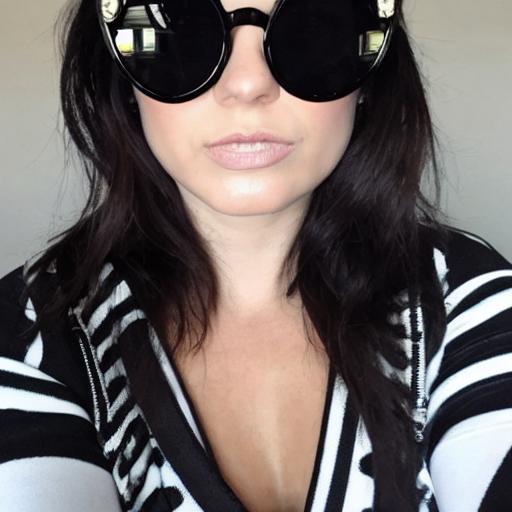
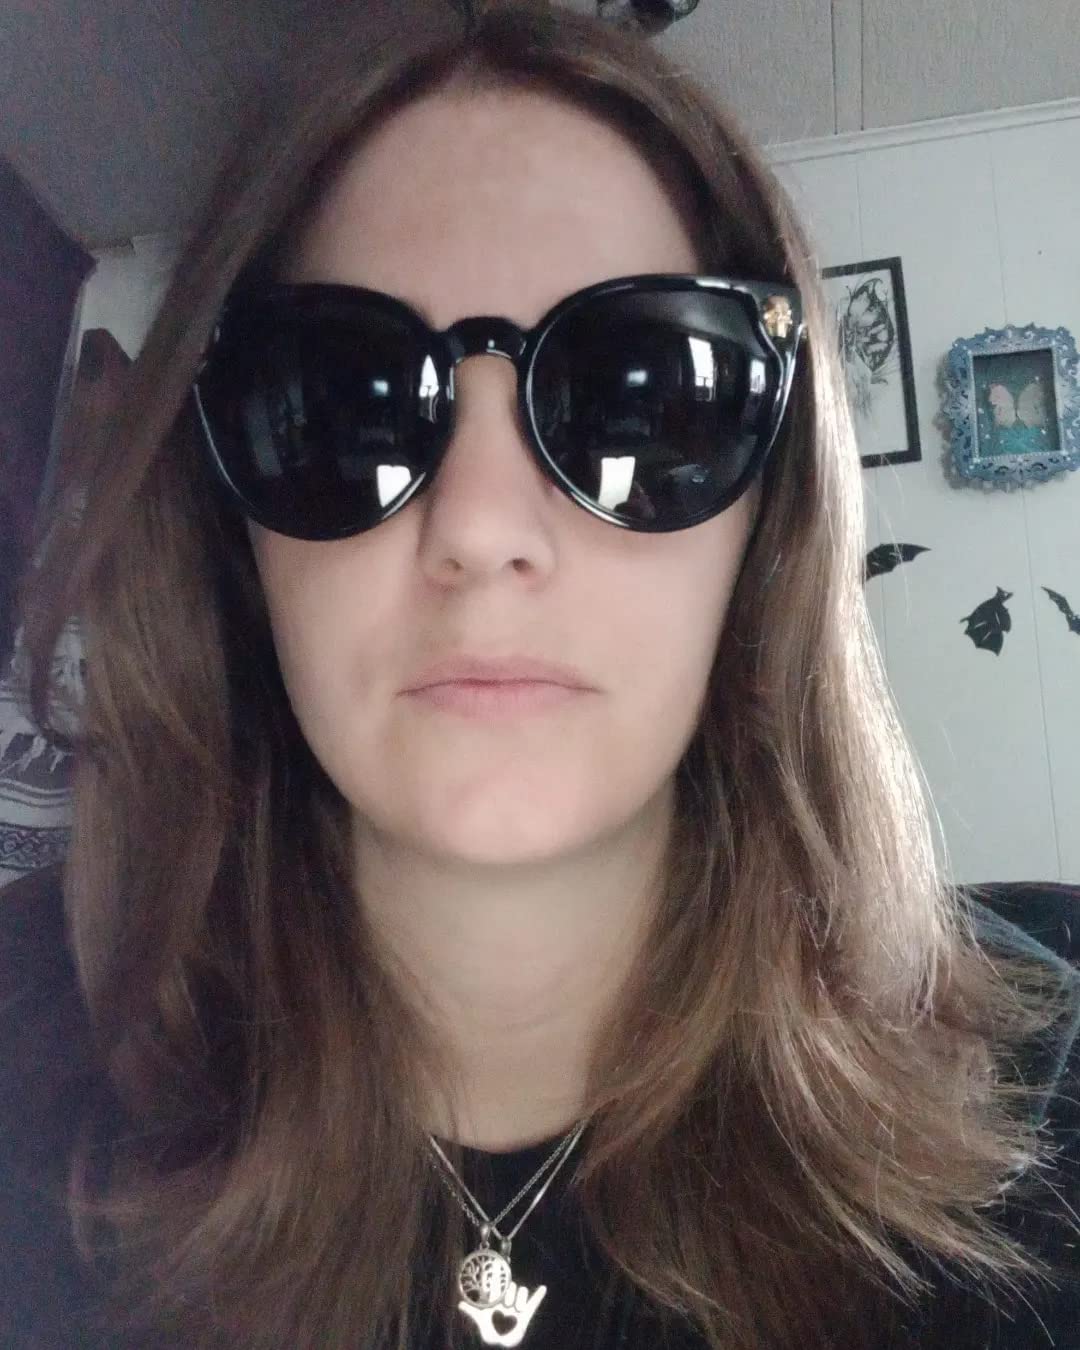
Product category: accessories_sunglasses
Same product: no